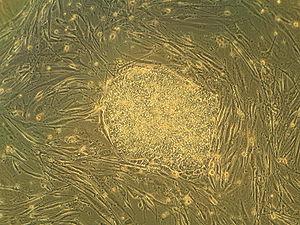
Une cellule souche embryonnaire est une cellule souche pluripotente issue de la masse cellulaire interne d’un embryon préimplantatoire au stade de blastocyste. Un embryon humain atteint le stade de blastocyste 4 à 5 jours après la fécondation et consiste en un amas de 50 à 150 cellules. L'isolation de la masse cellulaire interne requiert de détruire le blastocyste.